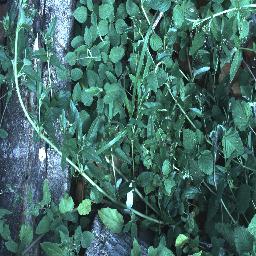
Label: negative